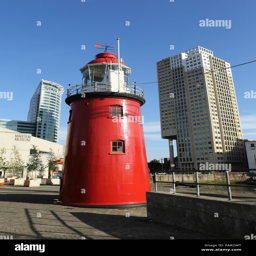
a red lighthouse by type of museum .